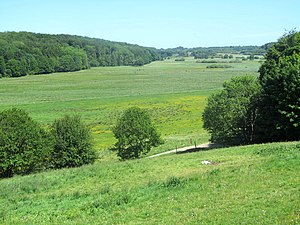
Illerup Ådal
Illerup Ådal set mod øst.
Illerup Ådal ligger ved Skanderborg og er kendt for fund af store mængder våben, der i jernalderen blev ofret i den sø, der dengang dækkede 10 hektar.